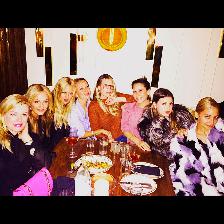
Label: Human